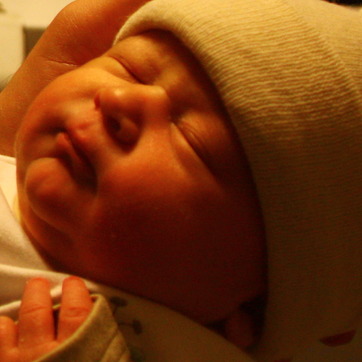
Material: skin